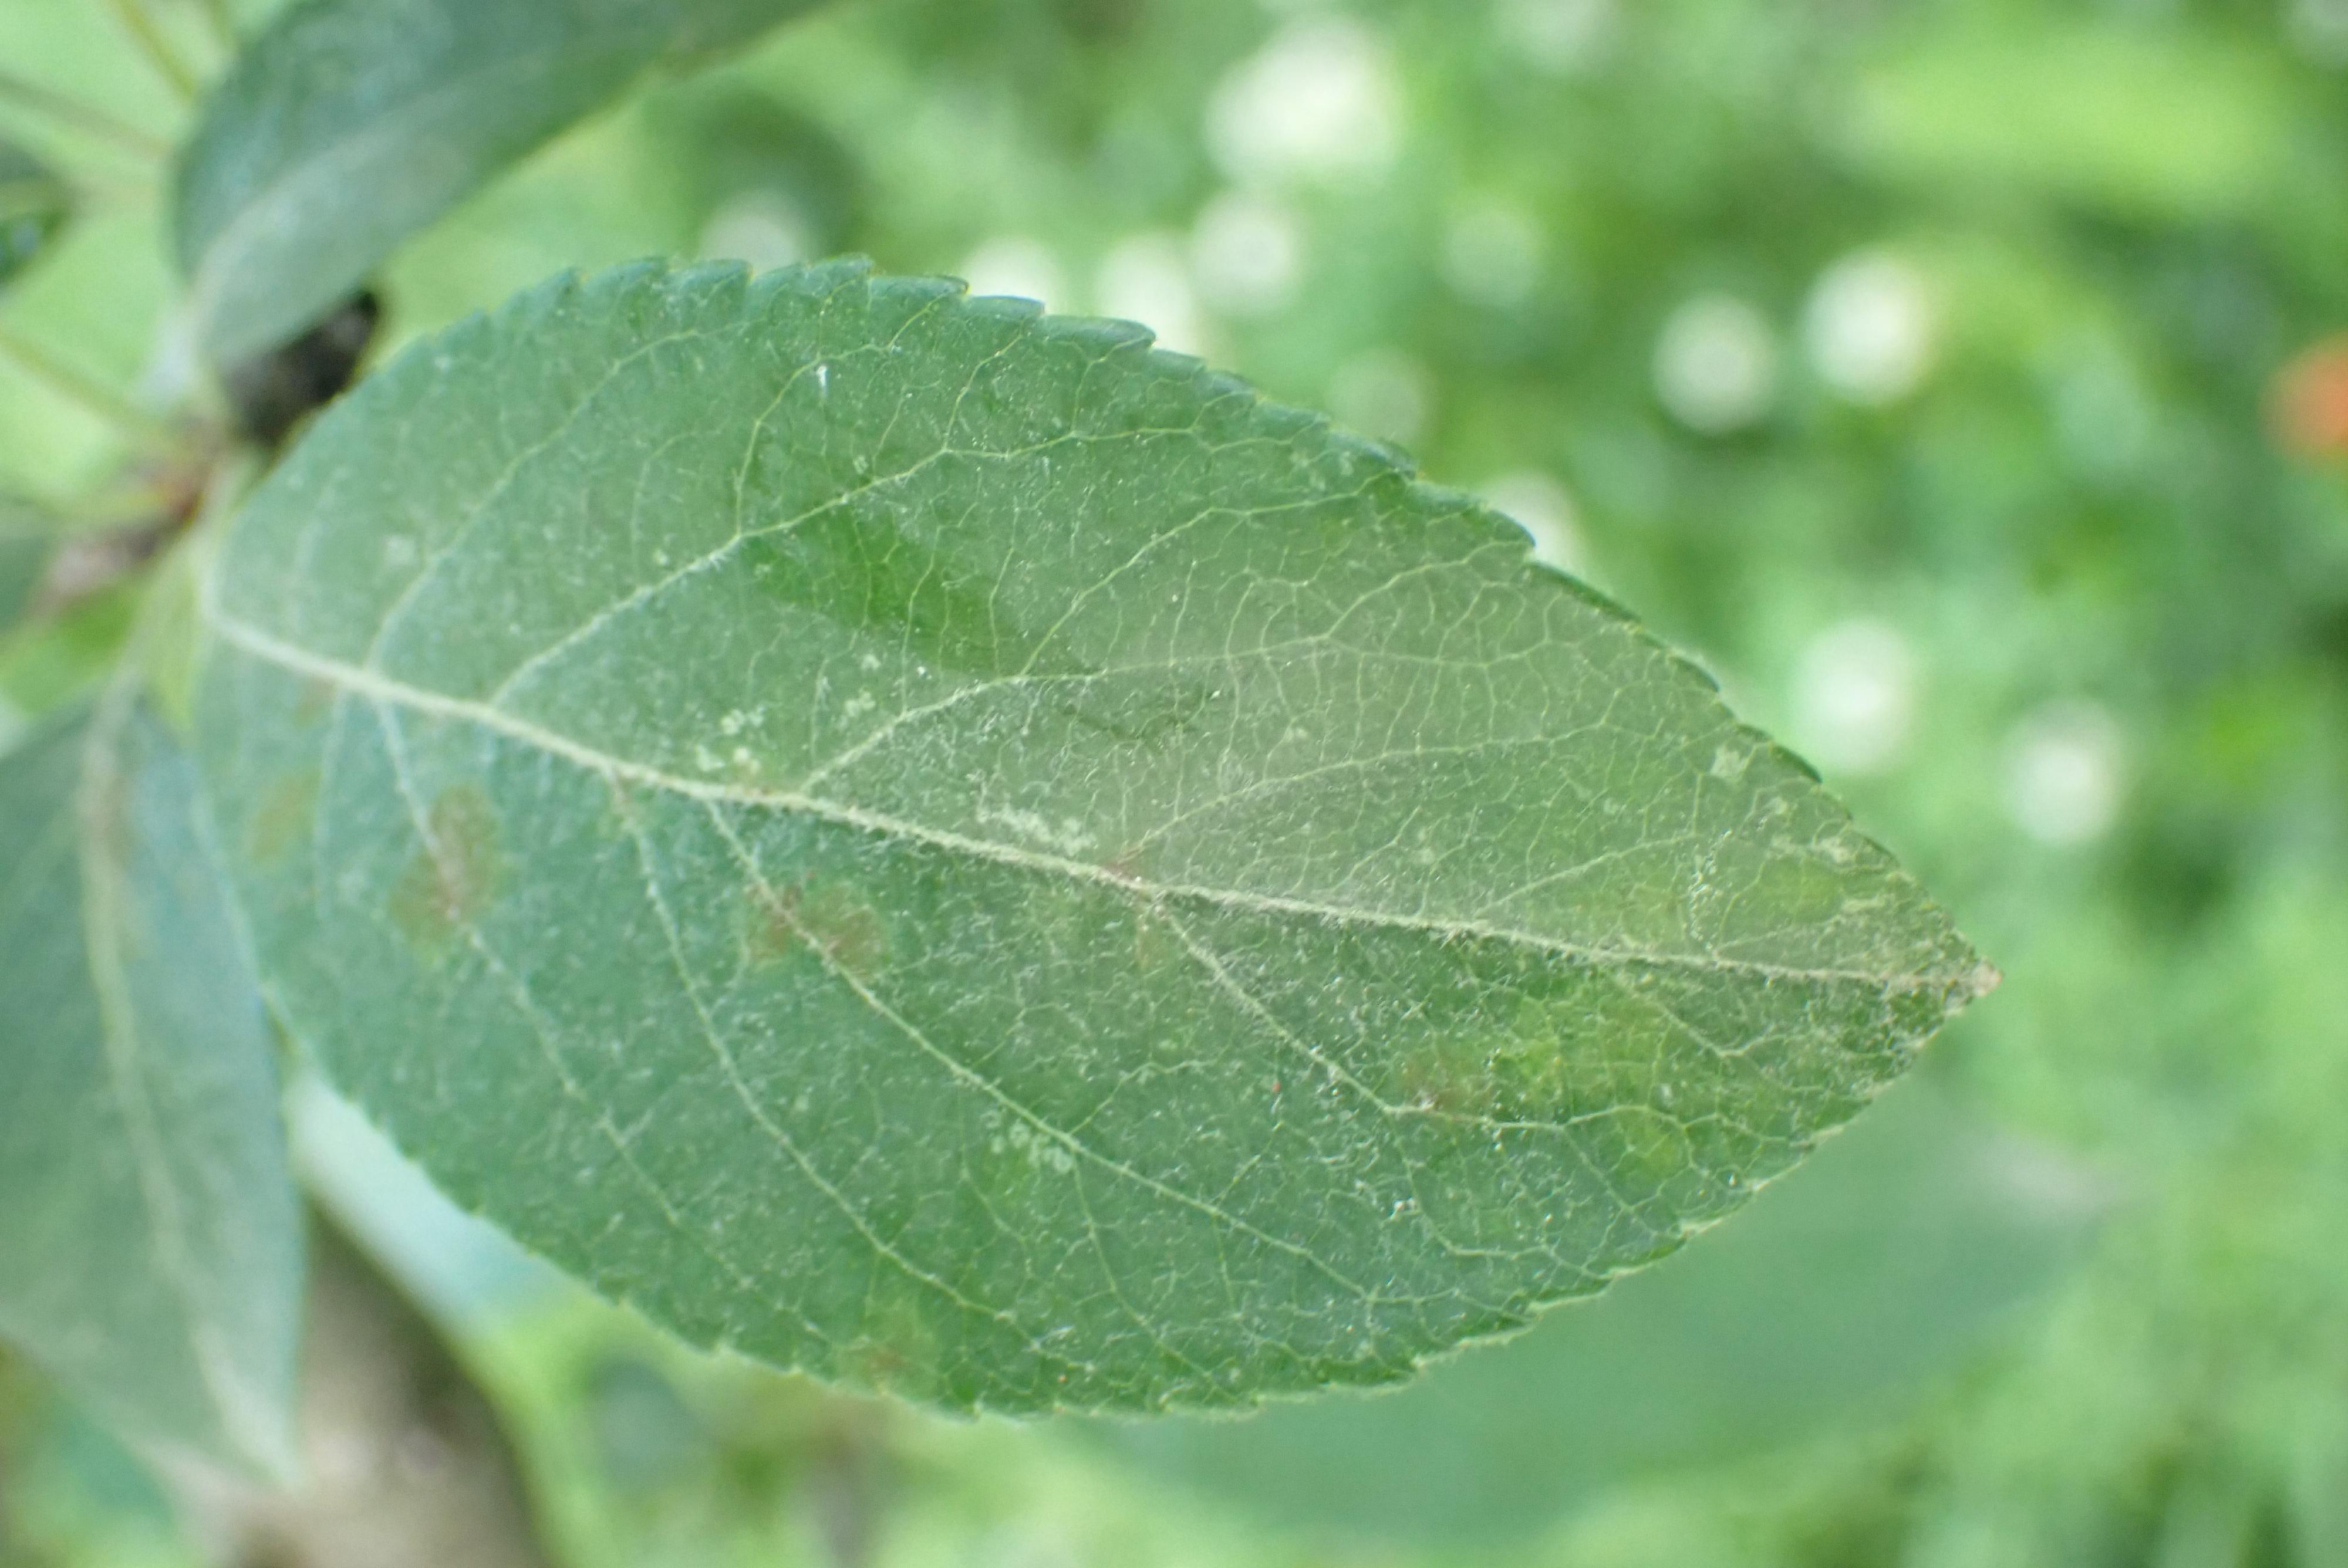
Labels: scab